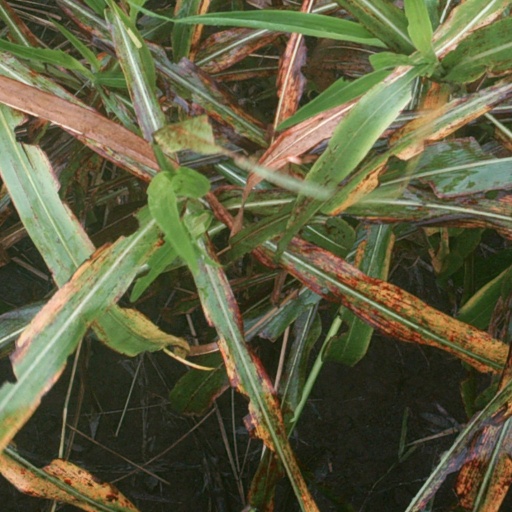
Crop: sorghum